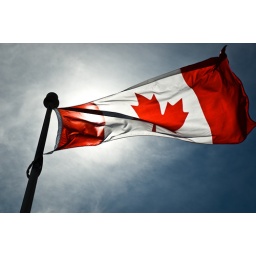
The Canadian maple leaf flag flying in the wind against a clear blue sky. Tadoussac, Quebec Province, Canada.